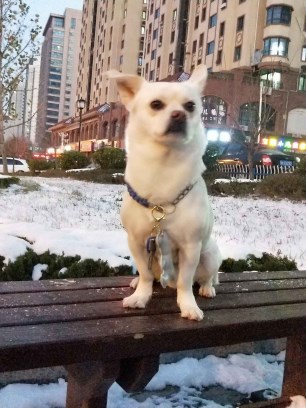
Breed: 3336-n000121-chinese_rural_dog